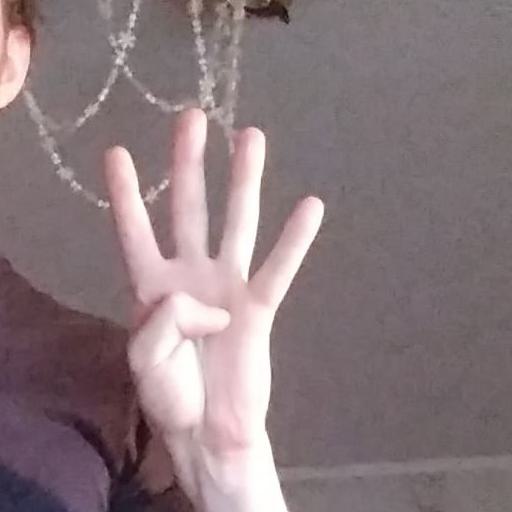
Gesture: four